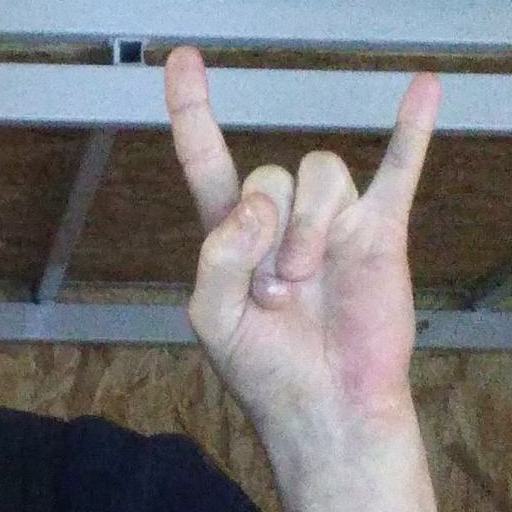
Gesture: rock